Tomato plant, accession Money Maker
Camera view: bottom (45 deg); turntable rotation: 30 degrees
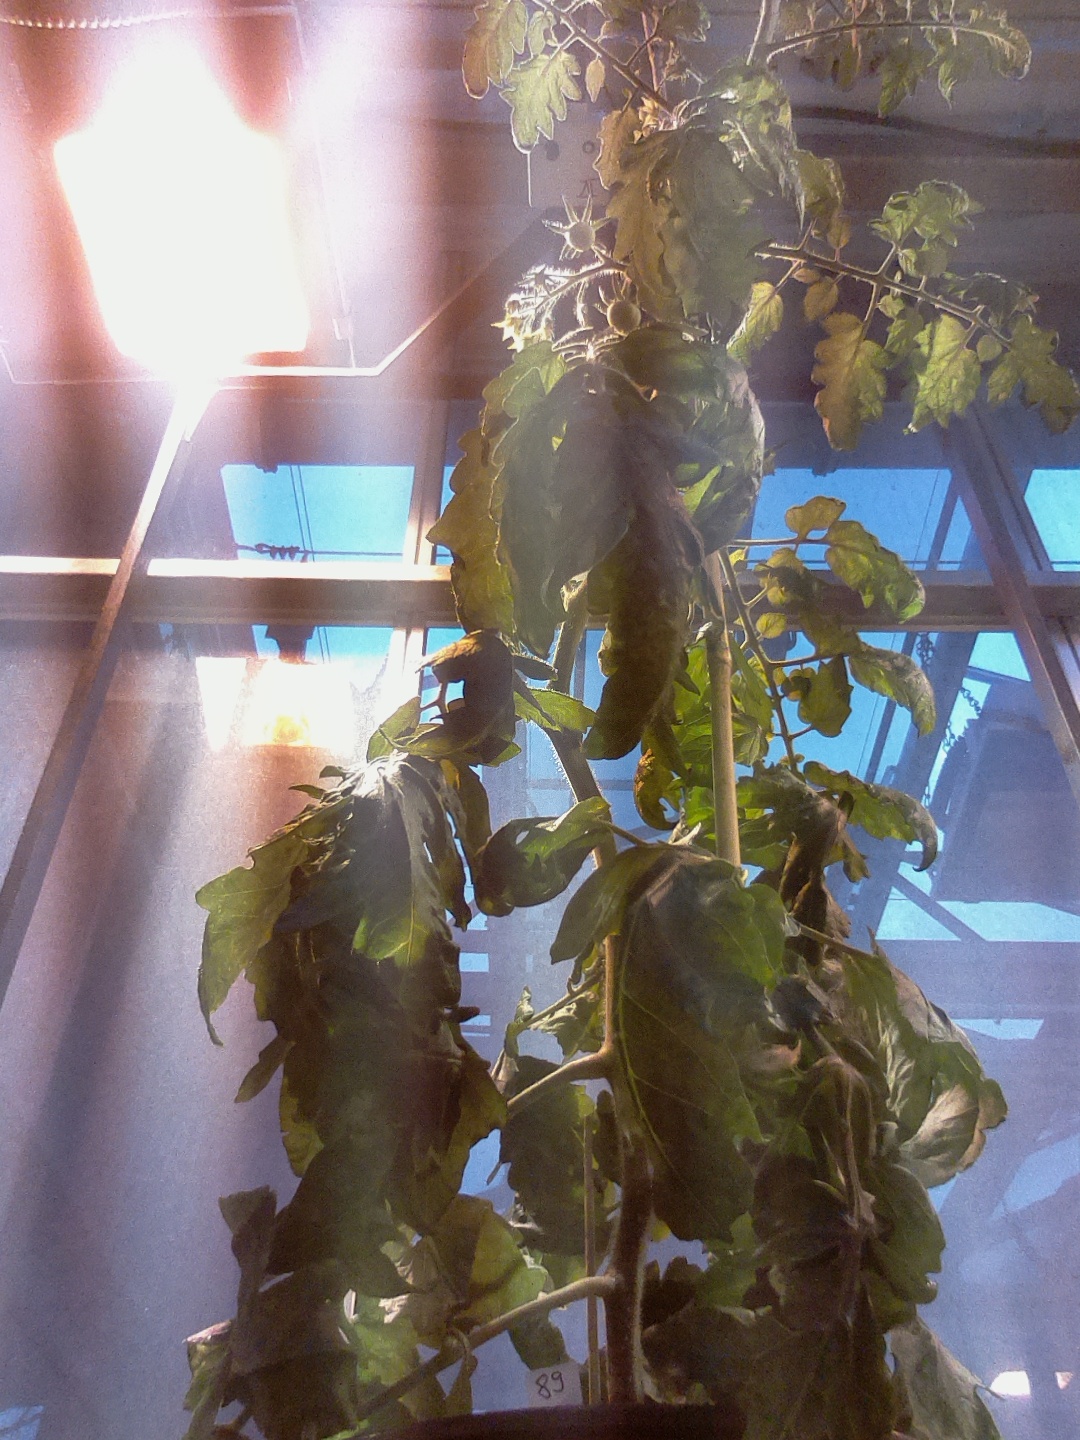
BBCH growth stage 71: 10%-20% of final fruit size